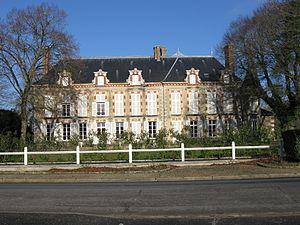
Château de Barbey. (Seine et Marne, région Île-de-France).
Barbey est une commune française située dans le département de Seine-et-Marne en région Île-de-France.